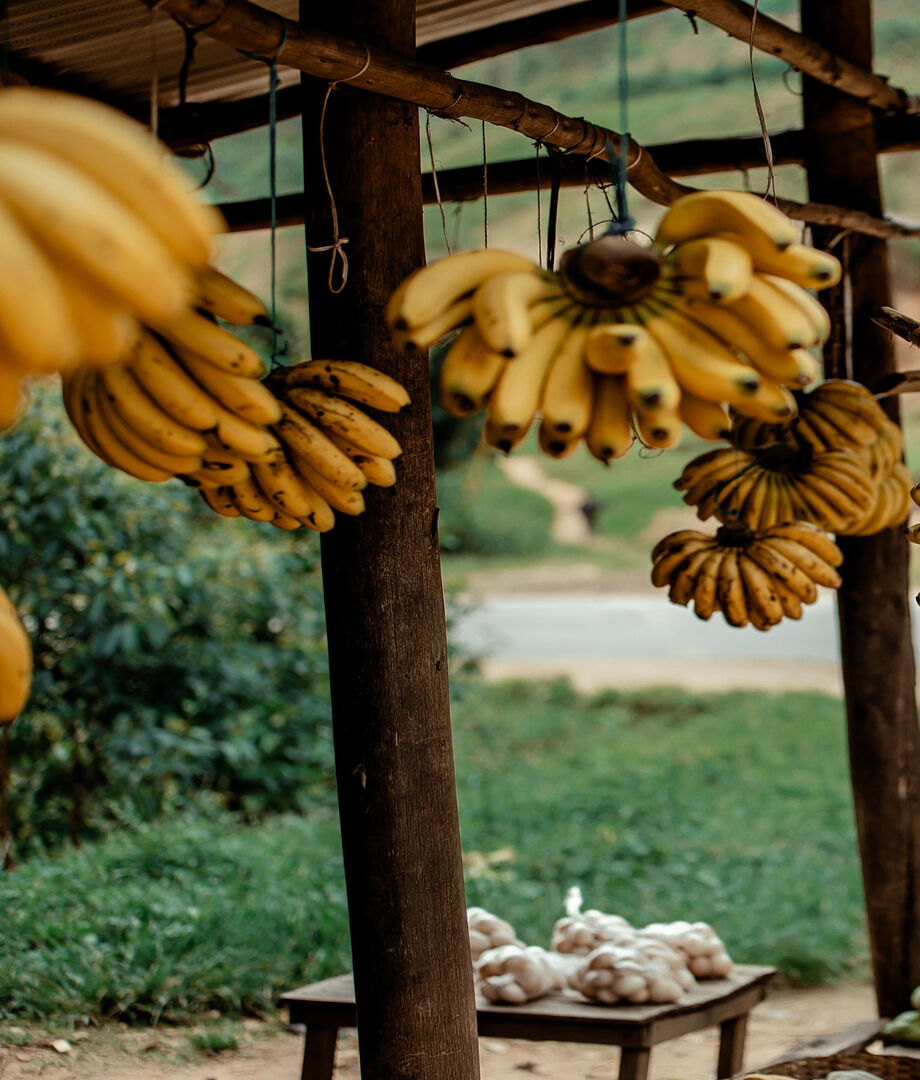
Label: banana